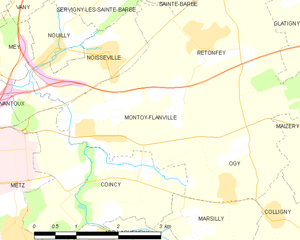
Montoy-Flanville est une ancienne commune française de la Moselle en région Grand Est. Elle est formée en 1812 par la réunion de deux anciennes communes du pays messin, Montoy et Flanville. Elle absorbe Lauvallières entre 1790 et 1794.